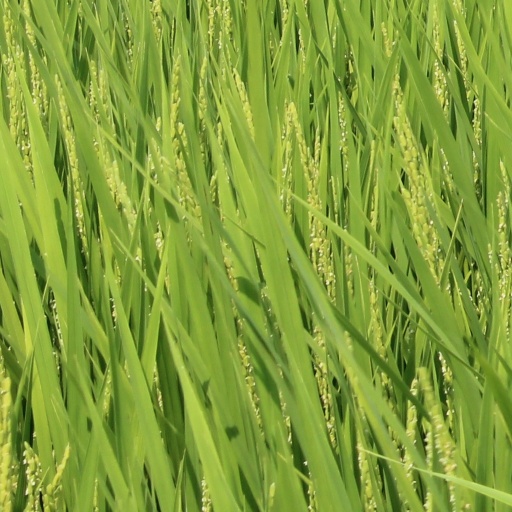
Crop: rice